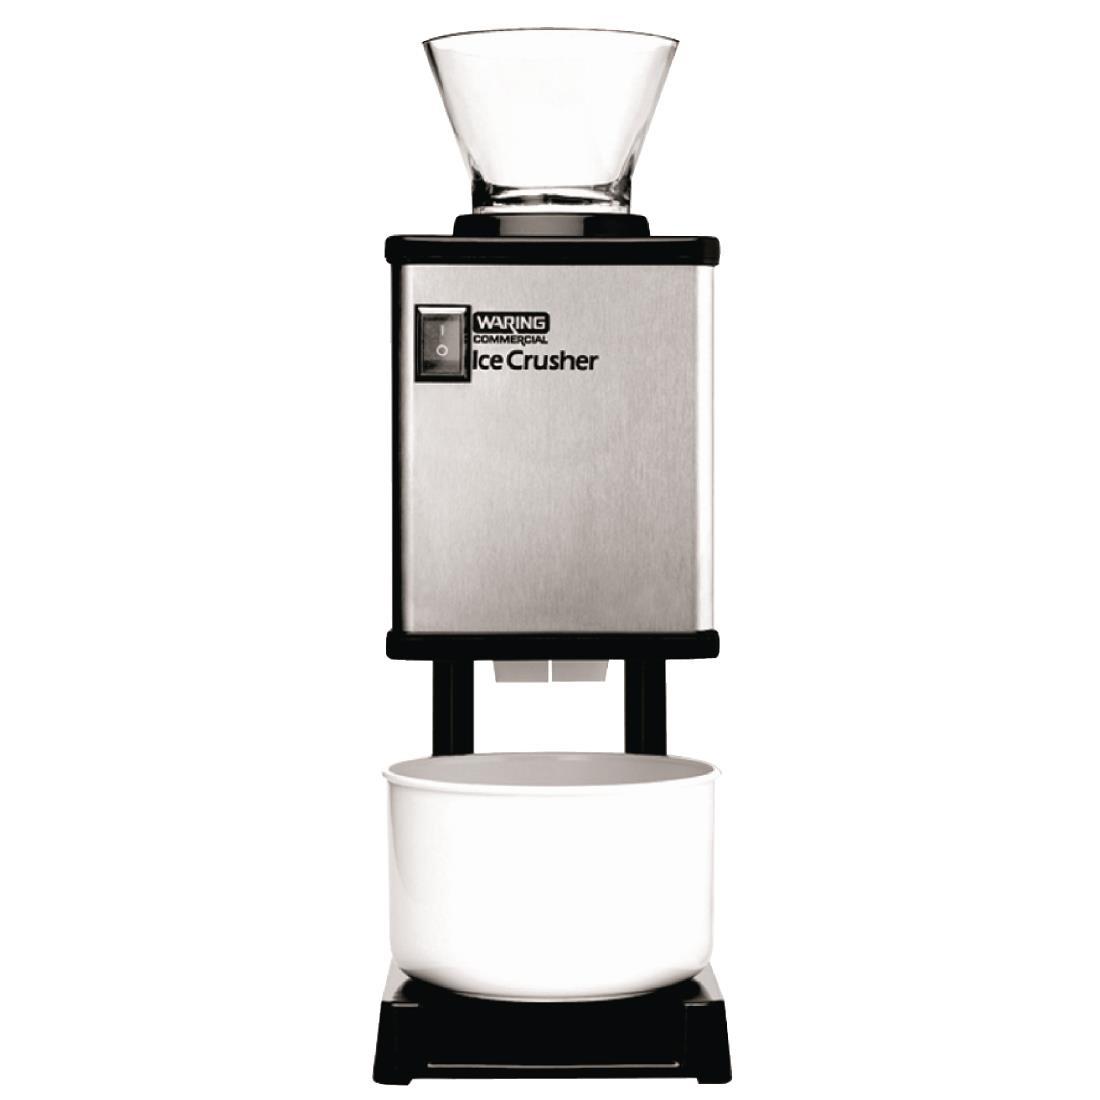
Waring Ice Crusher IC20K
From leading brand Waring, the ICE20K is a powerful and reliable electric ice crusher, perfect for use in bars, pubs and other establishments serving cocktails or smoothies. Incredibly user friendly, the machine can crush up to 30kg of ice cubes every hour, ideal for busy establishments requiring professional results. The sturdy stainless steel construction is attractive enough for front of house use and is both easy to clean and strong. Product features Capacity 2.4Ltr Dimensions 440(H) x 190(W) x 250(D)mm Material Stainless Steel Output 30kg/hr Power Type 0.7kW, 230V, 3.3 Amp single phase. Mains power - plug supplied Supplier Model Number IC20K Voltage 230V Weight 9kg Colour Black & Stainless Steel Warranty RBD 1 Year Powerful 1hp motor makes crushing ice easy Create elegant appetizer platters, keep hors d'oeuvres cold, or add crushed ice to your favorite bar drinks Height adjustment enables dispensing into 1 - 1.4Ltr blender jugs 2.4Ltr container included Ice collection bowl supplied 30kg/hr output Easy to use and clean
Brand: Express Catering UK
Category: Home & Garden > Kitchen & Dining > Kitchen Appliances > Ice Crushers & Shavers